Saint-Saturnin-du-Bois

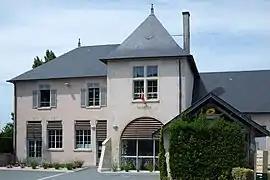
The town hall in Saint-Saturnin-du-Bois

Saint-Saturnin-du-Bois is a commune in the Charente-Maritime department, southwestern France.